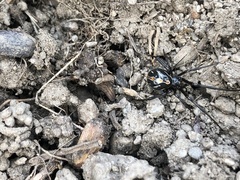
Species: Lactrodectus_hesperus